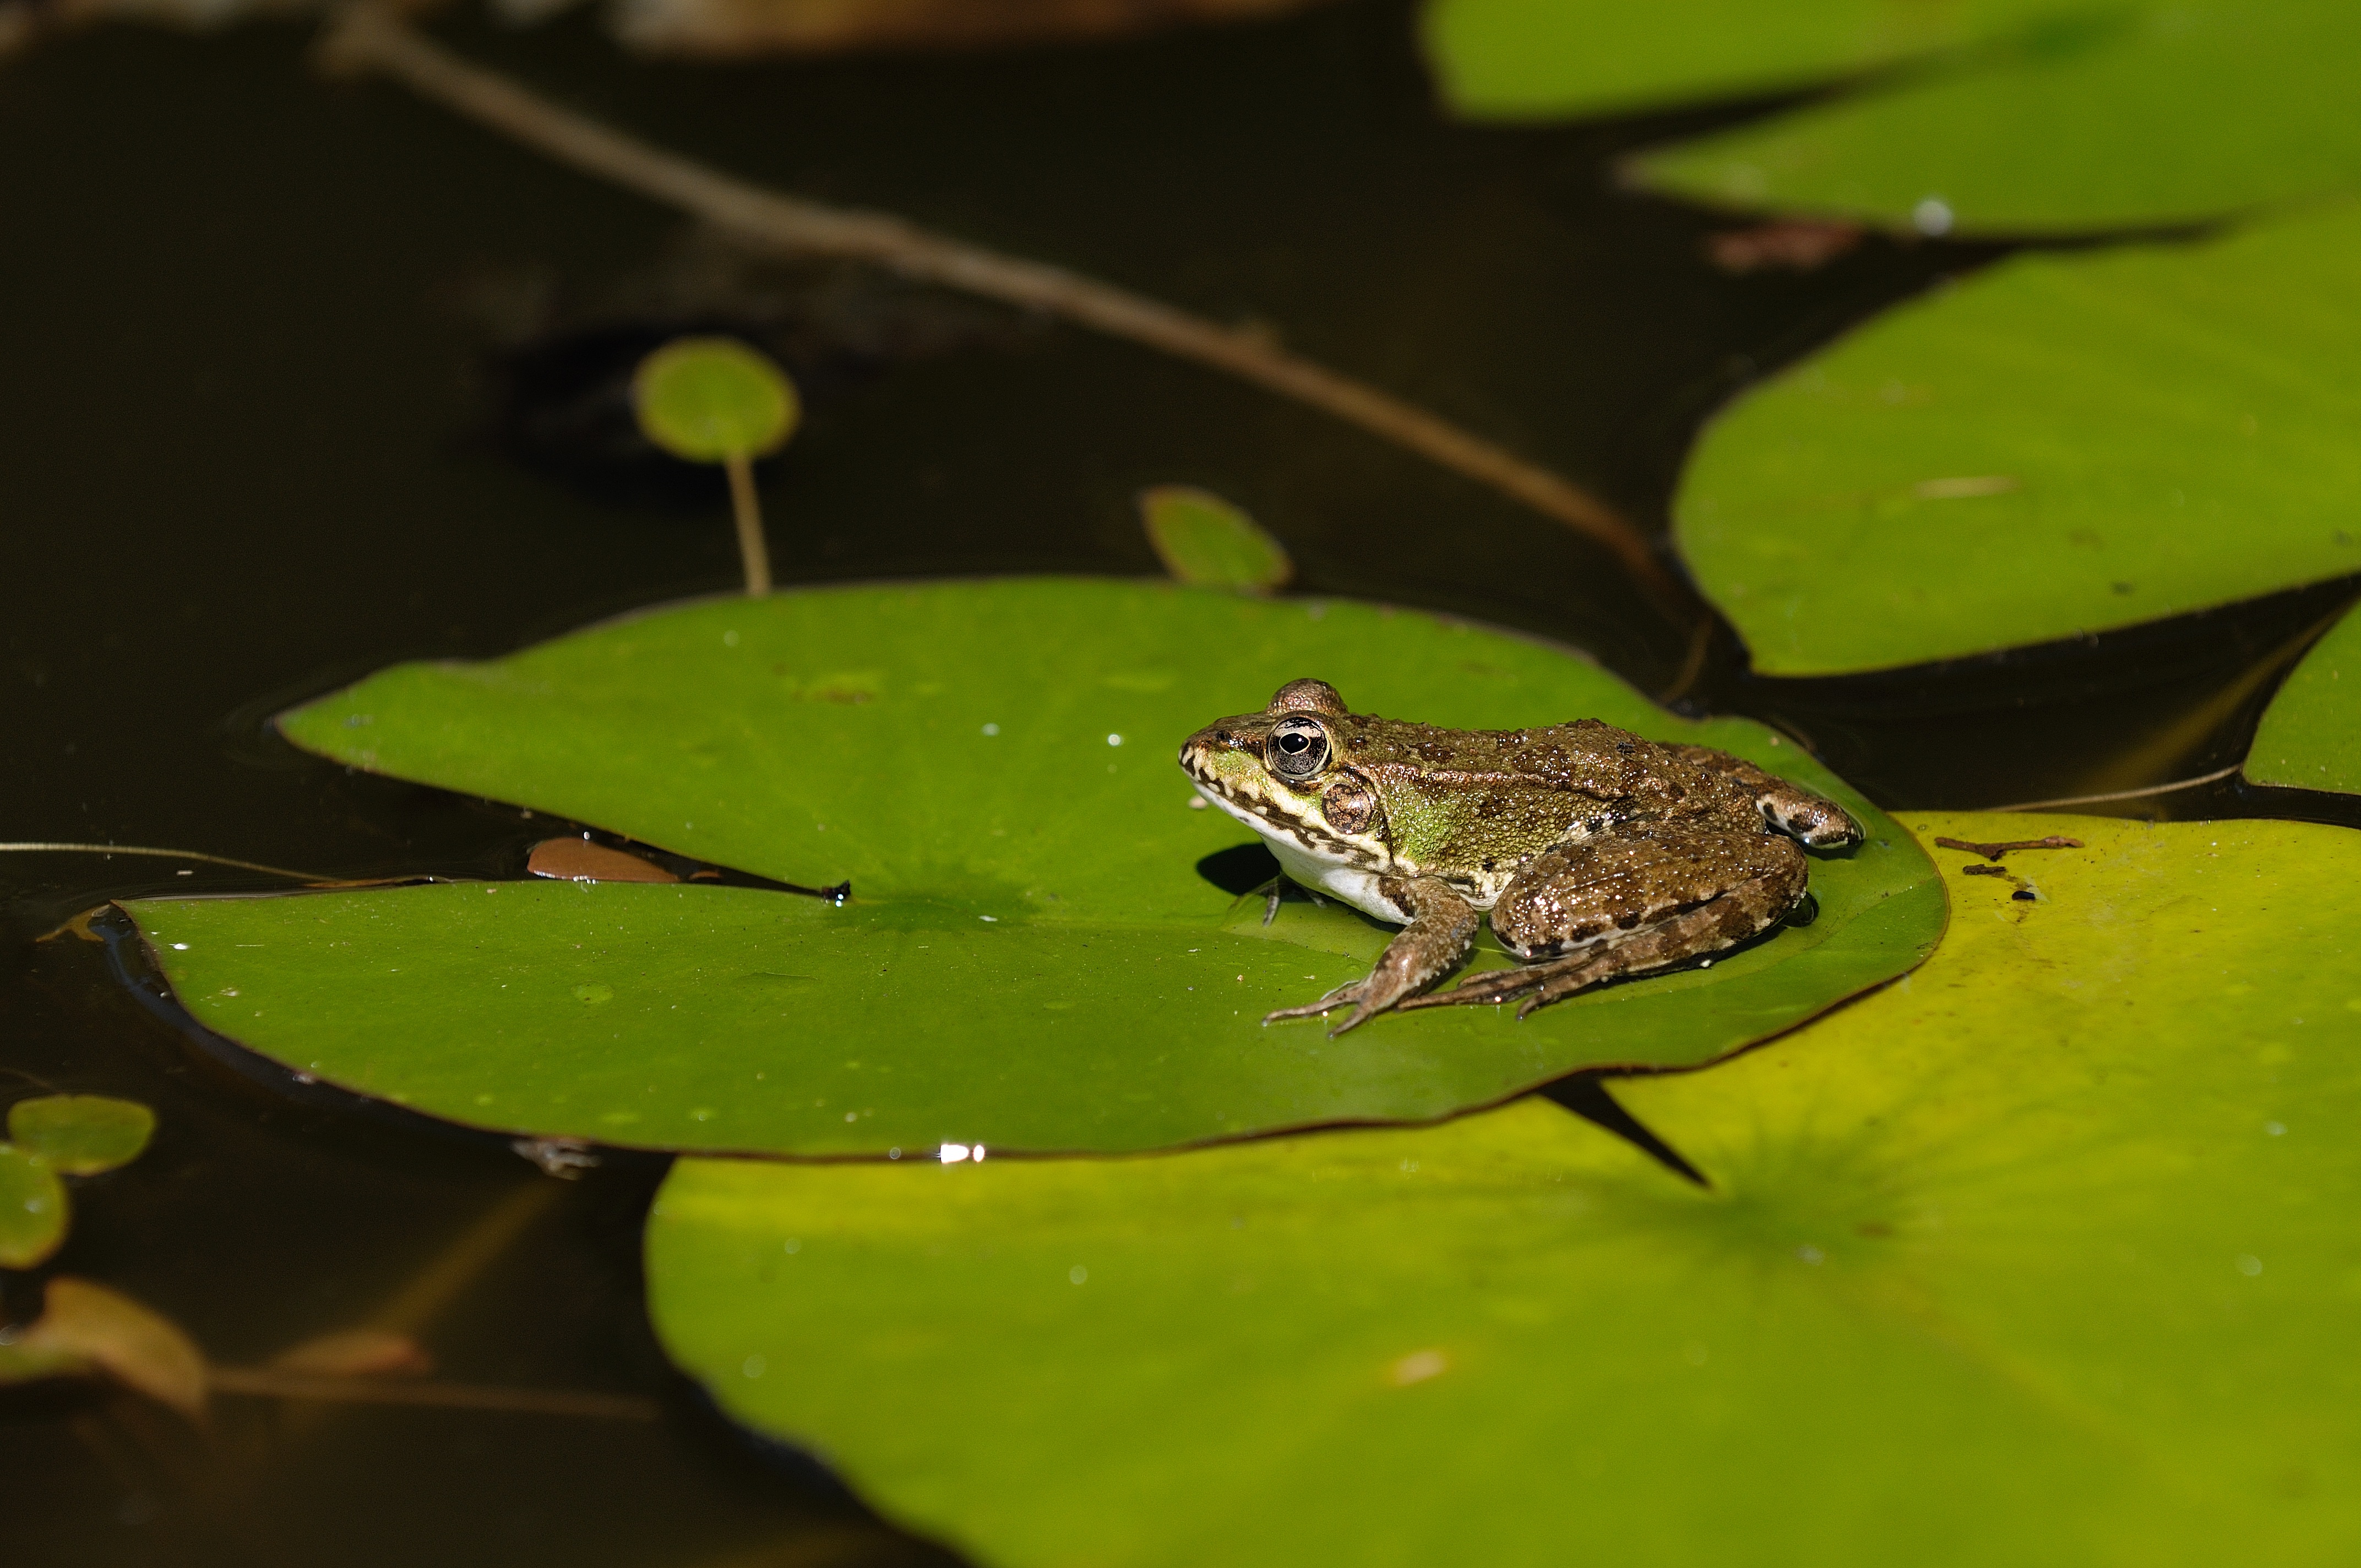
water, nature, leaf, animal, pond, wildlife, green, frog, amphibian, fauna, tree frog, close up, vertebrate, macro photography, lake rose, ranidae